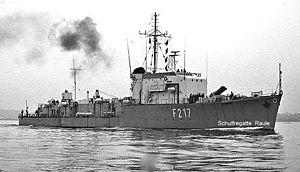
Le HMS Albrighton est un destroyer d'escorte de classe Hunt de type III construit pour la Royal Navy pendant la Seconde Guerre mondiale